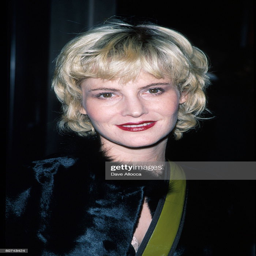
actor at premiere of thriller film .